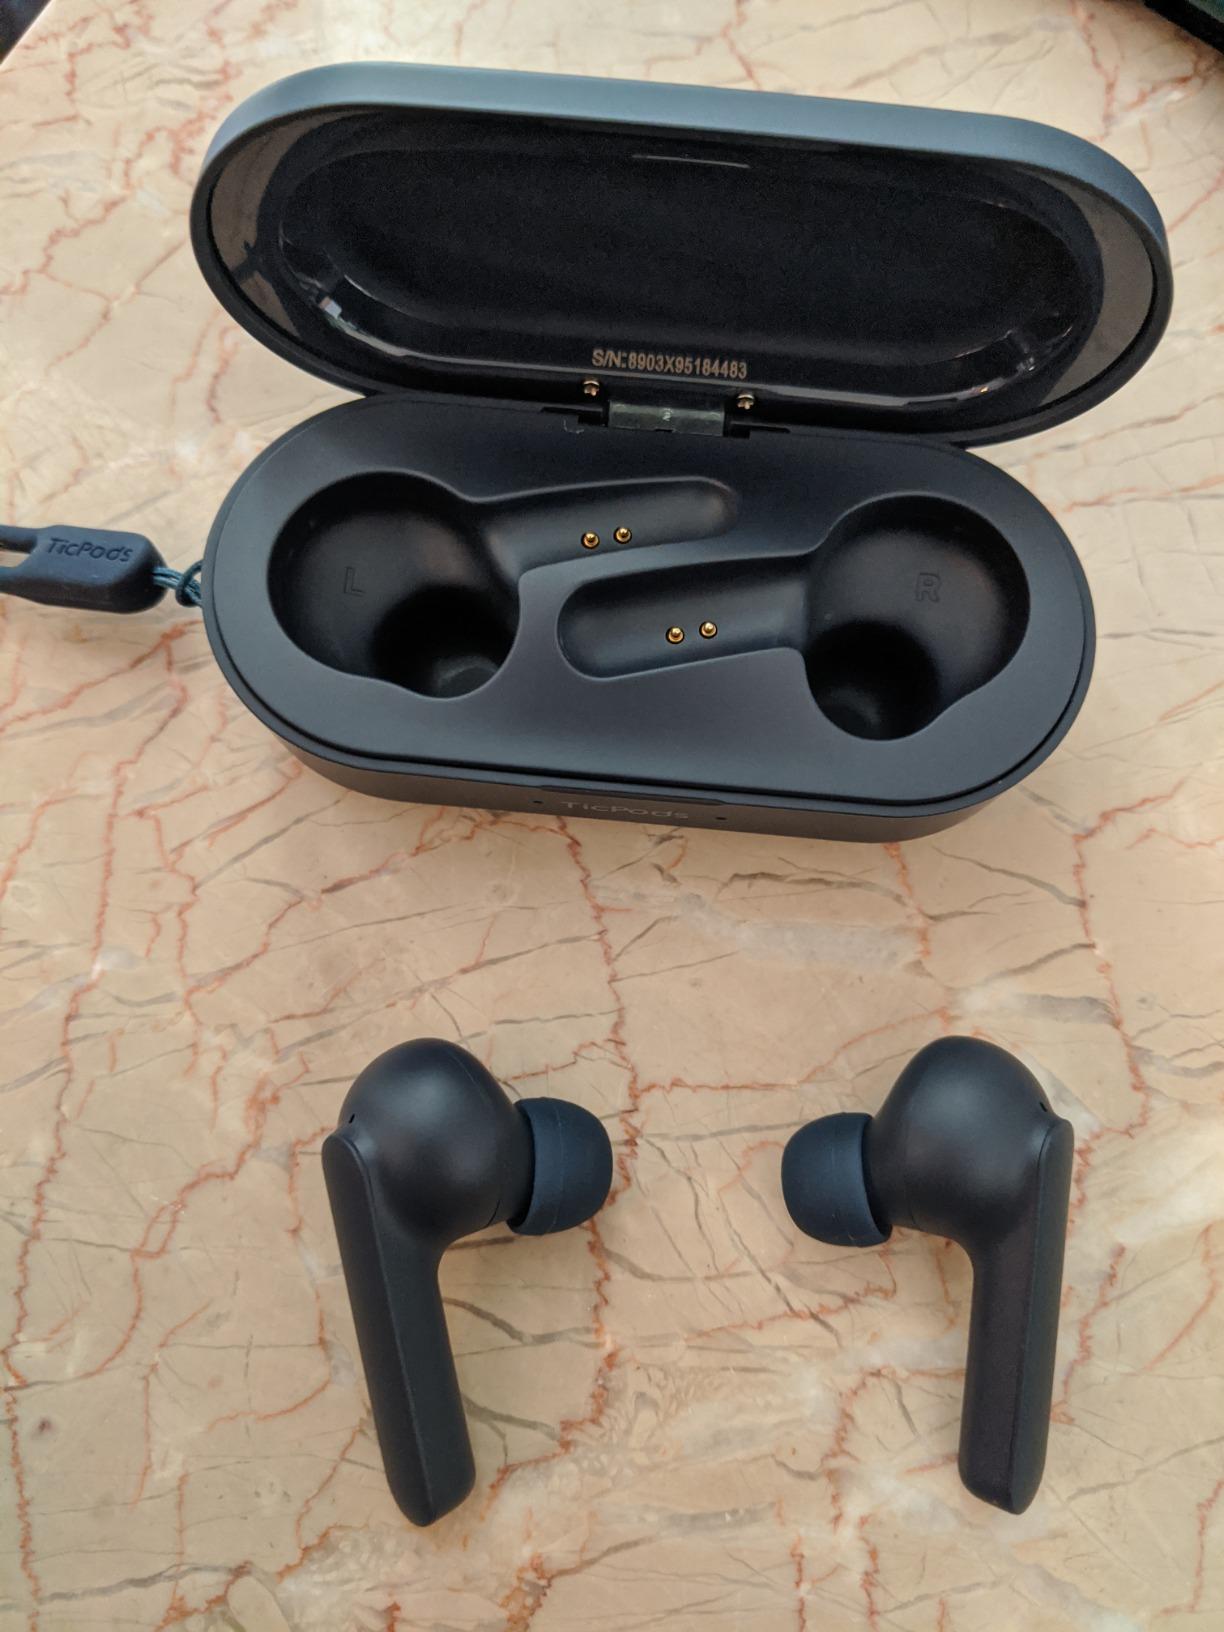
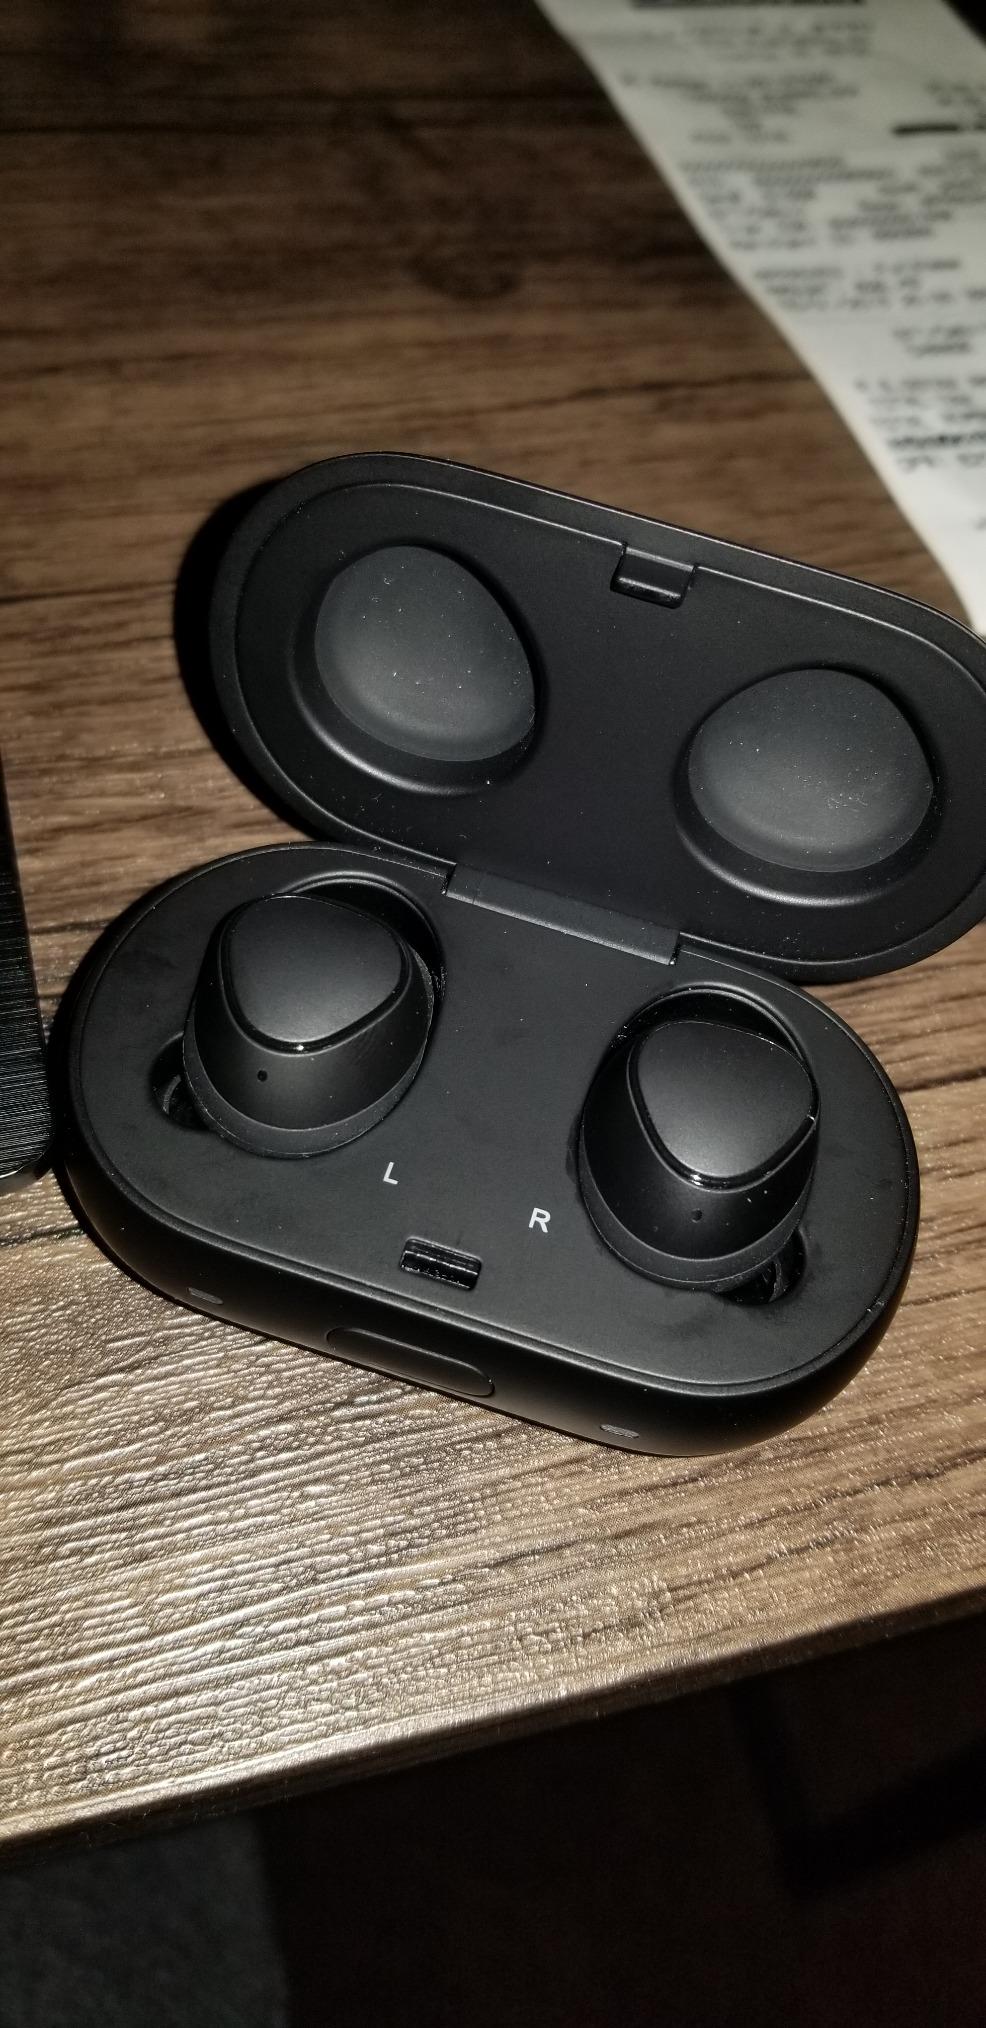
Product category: earbuds
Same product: no